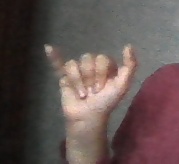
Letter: ya